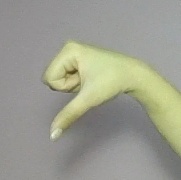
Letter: waw